Semicollared flycatcher

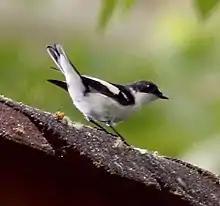
Struma River Valley - Bulgaria

The breeding male is mainly black above and white below, with a white half-collar, extending further back than in pied, large white wing patch, extensively white tail sides and a large white forehead patch. It has a pale grey rump. The bill is black and has the broad but pointed shape typical of aerial insectivores. It mainly takes insects in flight, rarely hunting caterpillars amongst the tree foliage like pied flycatcher.